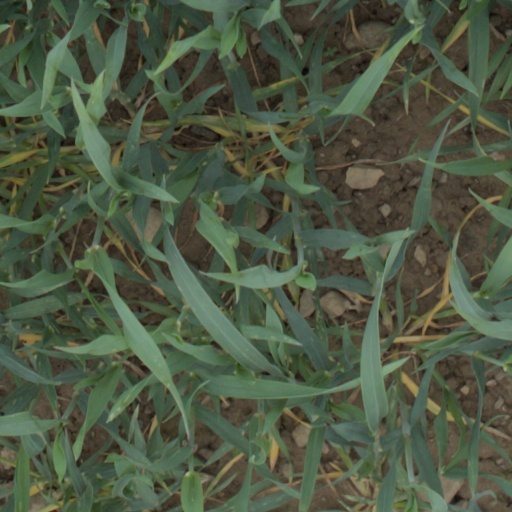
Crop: wheat